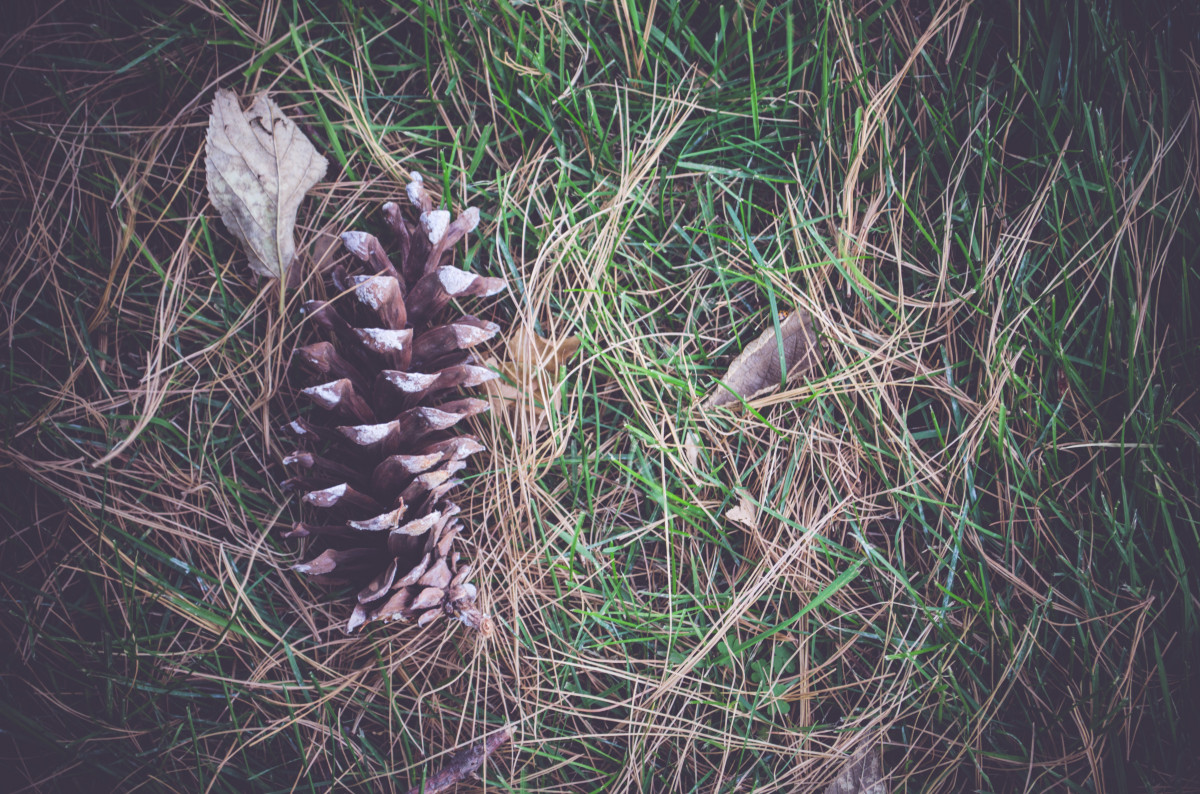
Tags: grass, branch, wildlife